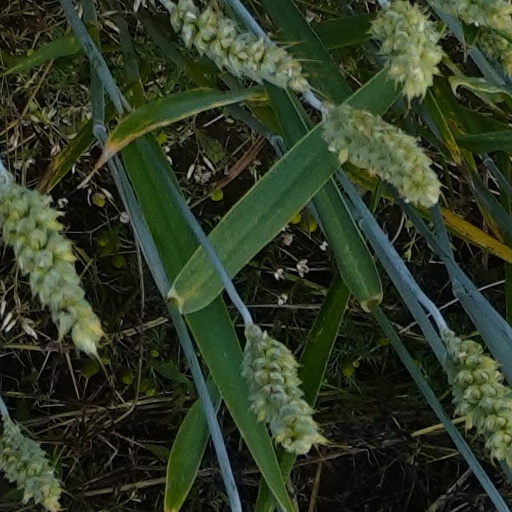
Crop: wheat